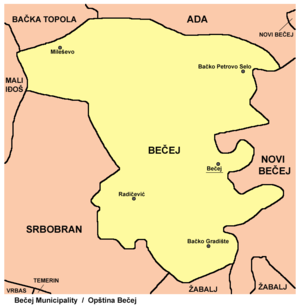
Bečej est une ville et une municipalité de Serbie situées dans la province autonome de Voïvodine. Elle fait partie du district de Bačka méridionale. Au recensement de 2011, la ville comptait 23 817 habitants et la municipalité dont elle est le centre 37 209.